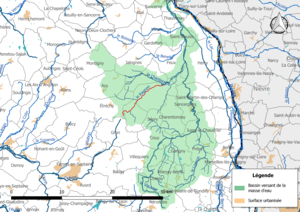
Carte de la masse d'eau «
Le Ragnon est un cours d'eau français qui coule dans le département du Cher. C'est un affluent de la Chanteraine en rive droite et donc un sous-affluent de la Loire.